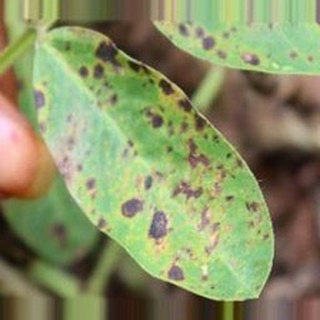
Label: groundnut_late_leaf_spot